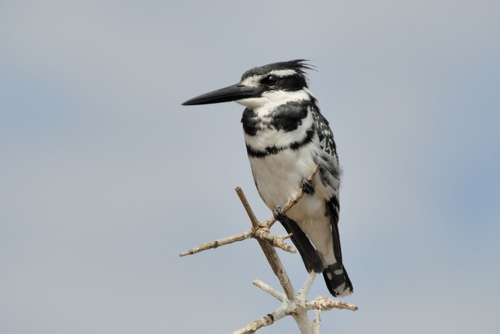
this is a white and black bird with a black crown and a long black beak.
a bird with a very large pointed bill, swept back black crown, and white eyebrow.
this bird has a black beak with black eyes and a white breast with black on the upper breast and black feet and tarsus along with a white eyebrow and black crown.
this is a black and white bird with a white eyebrow and a long and pointy black beak.
this crested bird is black and white with a long, flat black beak.
this birds color scheme consists of black and white, where the wings are black with white specks, the belly is solid white, and the crown down to the breast is striped black and white horizontally.
this bird has a long black bill, black and white face, and a white breast, belly and vent.
this bird has a large black bill, and a black and white body and head.
this bird has wings that are black and has a long bill
this bird has a large black beak, a small black tufted crest, and black bands on a white breast.
Species: Pied Kingfisher